Summoner Wars

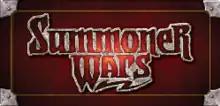

Summoner Wars is a mobile video game developed by Plaid Hat Games and Playdek, and based on the 2009 board game of the same name. The iOS version was released on July 4, 2012. The Android version was released on May 15, 2014.